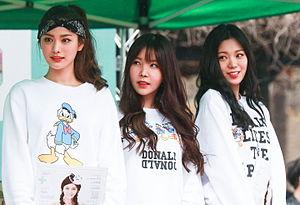
Oh Hye-rin, mieux connue par son nom de scène Raina, est une auteur-compositeur-interprète sud-coréenne. Elle est la chanteuse principale du girl group sud-coréen After School et de sa sous-unité Orange Caramel. Raina a débuté avec le groupe en novembre 2009 avec la sortie du deuxième single du groupe, nommé "Because of You". Elle a débuté en solo en septembre 2014 avec le single "You End, And Me".
Orange Caramel est la première sous-unité du girl group sud-coréen After School. L'unité est composée de Nana, Raina et Lizzy. Le concept d'Orange Caramel est le Candy Culture.